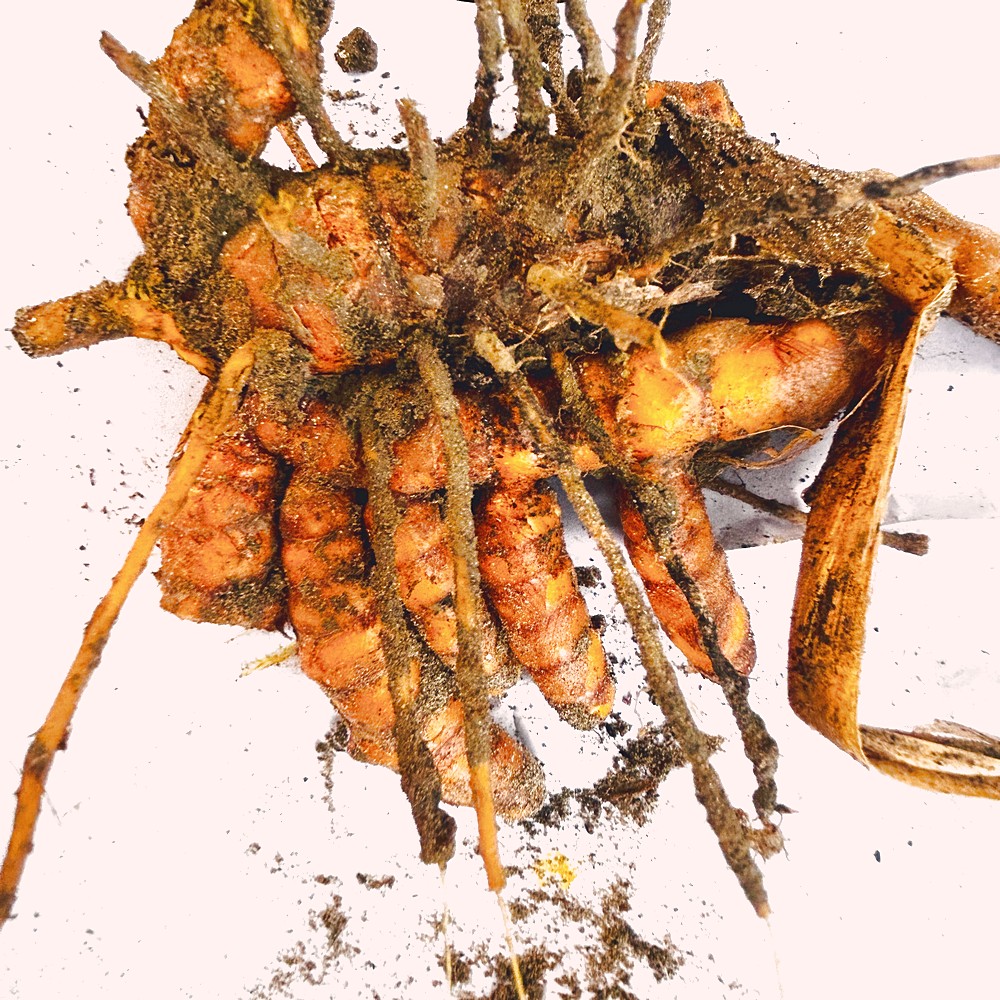
Label: Rhizome Healthy Root